Amythyst Kiah

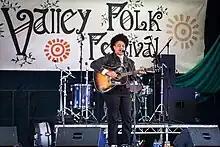
Amythyst Kiah at the Purbeck Valley Folk Festival on the Big Barn stage.

Amythyst Kiah (born 11 December 1986) is an American singer-songwriter. Kiah is a native of Chattanooga, Tennessee and currently lives in Johnson City. She plays guitar and banjo.